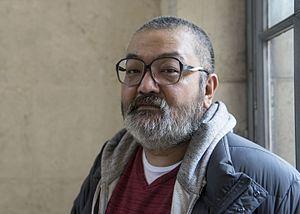
Gengoroh Tagame au Festival International de la Bande Dessinée d'Angoulême 2017.
Le 44ᵉ festival international de la bande dessinée d'Angoulême s'est tenu du 26 janvier au 29 janvier 2017.
Gengoroh Tagame est un artiste et mangaka japonais né le 3 février 1964.